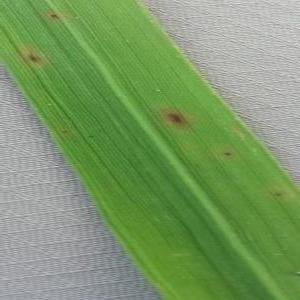
Disease: Brownspot